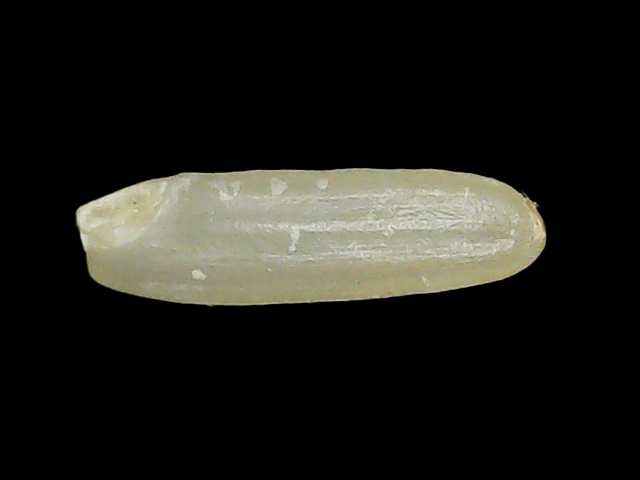
Rice variety: Binadhan21